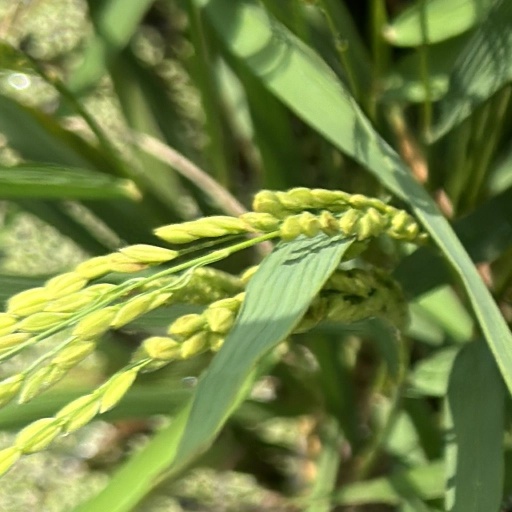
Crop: rice